Westfield Chodov

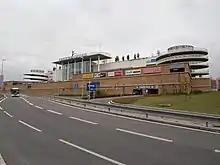
Westfield Chodov viewed from D1 motorway

The overground sections of Chodov metro station were completely rebuilt. The old shelters and backgrounds from the 1980s were gradually dismantled and replaced with new exits, which were integrated with the main pavements being redesigned as part of the construction of the shopping center. The bridge over the D1 motorway was also completely rebuilt.